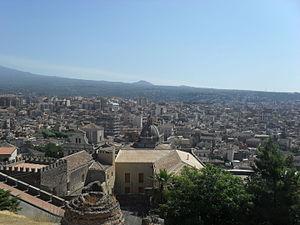
Paternò est une ville de la province de Catane en Sicile.